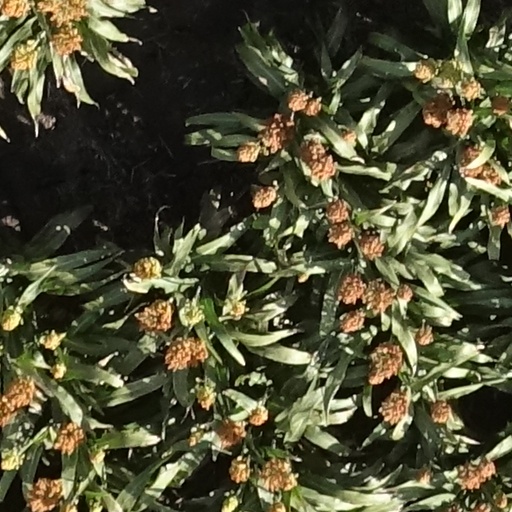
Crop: sorghum